Kolomyia

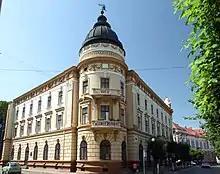
National Museum of Hutsulshchyna and Pokuttia Folk Art in Kolomyia

During the Khmelnytskyi Uprising in 1648–54, the Kolomyia county became a centre of a peasant unrest (Pokuttia Uprising) led by Semen Vysochan. The rebels' centre was a town of Otynia. With the help of incoming Cossack forces, Vysochan managed to overtake the important local fortress of Pniv (today – a village of Nadvirna Raion) and eventually managed to take under its control most of cities and villages in the region providing great support for the advancing Cossack forces of Bohdan Khmelnytskyi. Soon however with advancing Polish troops, Vysochan was forced to retreat to the eastern Podillya where he continued to fight under commands of Ivan Bohun and Ivan Sirko.